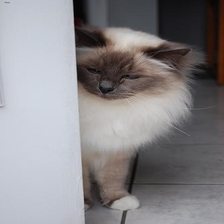
Species: cat
Breed: Birman